Hero of Israel (statue)

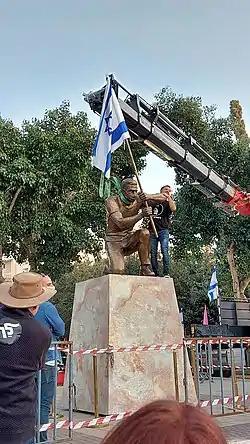
"Hero of Israel" was placed in Ramat Hasharon on January 1, 2021

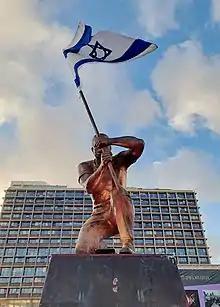
The sculpture "Hero of Israel" returned to Rabin Square on July 22, 2021 after the Jerusalem Municipality released it for NIS 4,980. The Jerusalem Municipality demanded NIS 30,000, but MK Gabi Lasky from Meretz turned to the Jerusalem Municipality and they agreed to reduce the amount. The statue became part of the exhibition in Rabin Square, which documents the demonstrations against Netanyahu that lasted for years..

The statue was inspired by the now-famous July 2020 photo by AP photographer Oded Balilty of Nimrod Gross, a protester holding the Israeli flag in full force while being sprayed forcefully by a police water cannon. The photo received widespread publicity on social media and in the press and became a symbol of the protests. While the statue was inspired by this event, the figure it represents is generic.